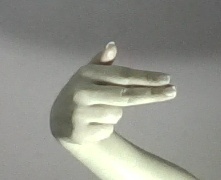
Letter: ghain